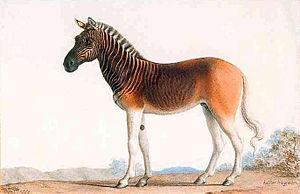
Les Équidés forment une famille de mammifères comptant plusieurs dizaines de genres fossiles, et sept espèces sauvages actuelles appartenant à un seul genre, Equus. Les espèces de cette famille sont les chevaux, ânes et zèbres. Les sept espèces sauvages reconnues sont le Cheval de Przewalski, l'Hémione, le Kiang, l'Âne sauvage, le Zèbre de Burchell, le Zèbre de Grévy et le Zèbre de montagne.
Le Quagga ou couagga était une sous-espèce de zèbre d'Afrique du Sud, beige, rayé seulement sur l'encolure et l'avant du corps. Mis en concurrence avec le bétail domestique des paysans, il fut exterminé au XIXᵉ siècle par les Boers, colons européens implantés en Afrique australe. La viande des quaggas était largement consommée et leur peau tannée pour la confection de sacs. Les dernières photos d'un quagga vivant sont celles d'une femelle photographiée en 1870 au zoo de Londres. Le dernier quagga sauvage fut abattu en 1878 et la sous-espèce s'éteignit définitivement le 12 août 1883, au zoo d'Amsterdam. Il n'en reste aujourd'hui que quelques peaux, des crânes, 23 spécimens empaillés et de rares photographies conservées dans des collections.